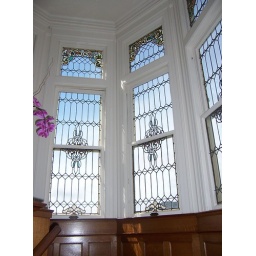
Art glass windows in the stairwell in the old officers' quarters that is now the sales office for the new housing on the yard.